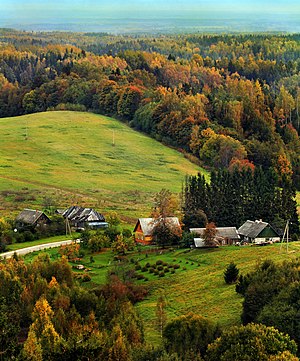
Haanja højland
Udsigt mod en landsby.
Haanja højland er en landskabelig region i det sydøstlige Estland.